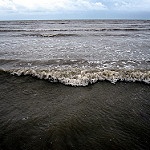
Scene: Outdoor